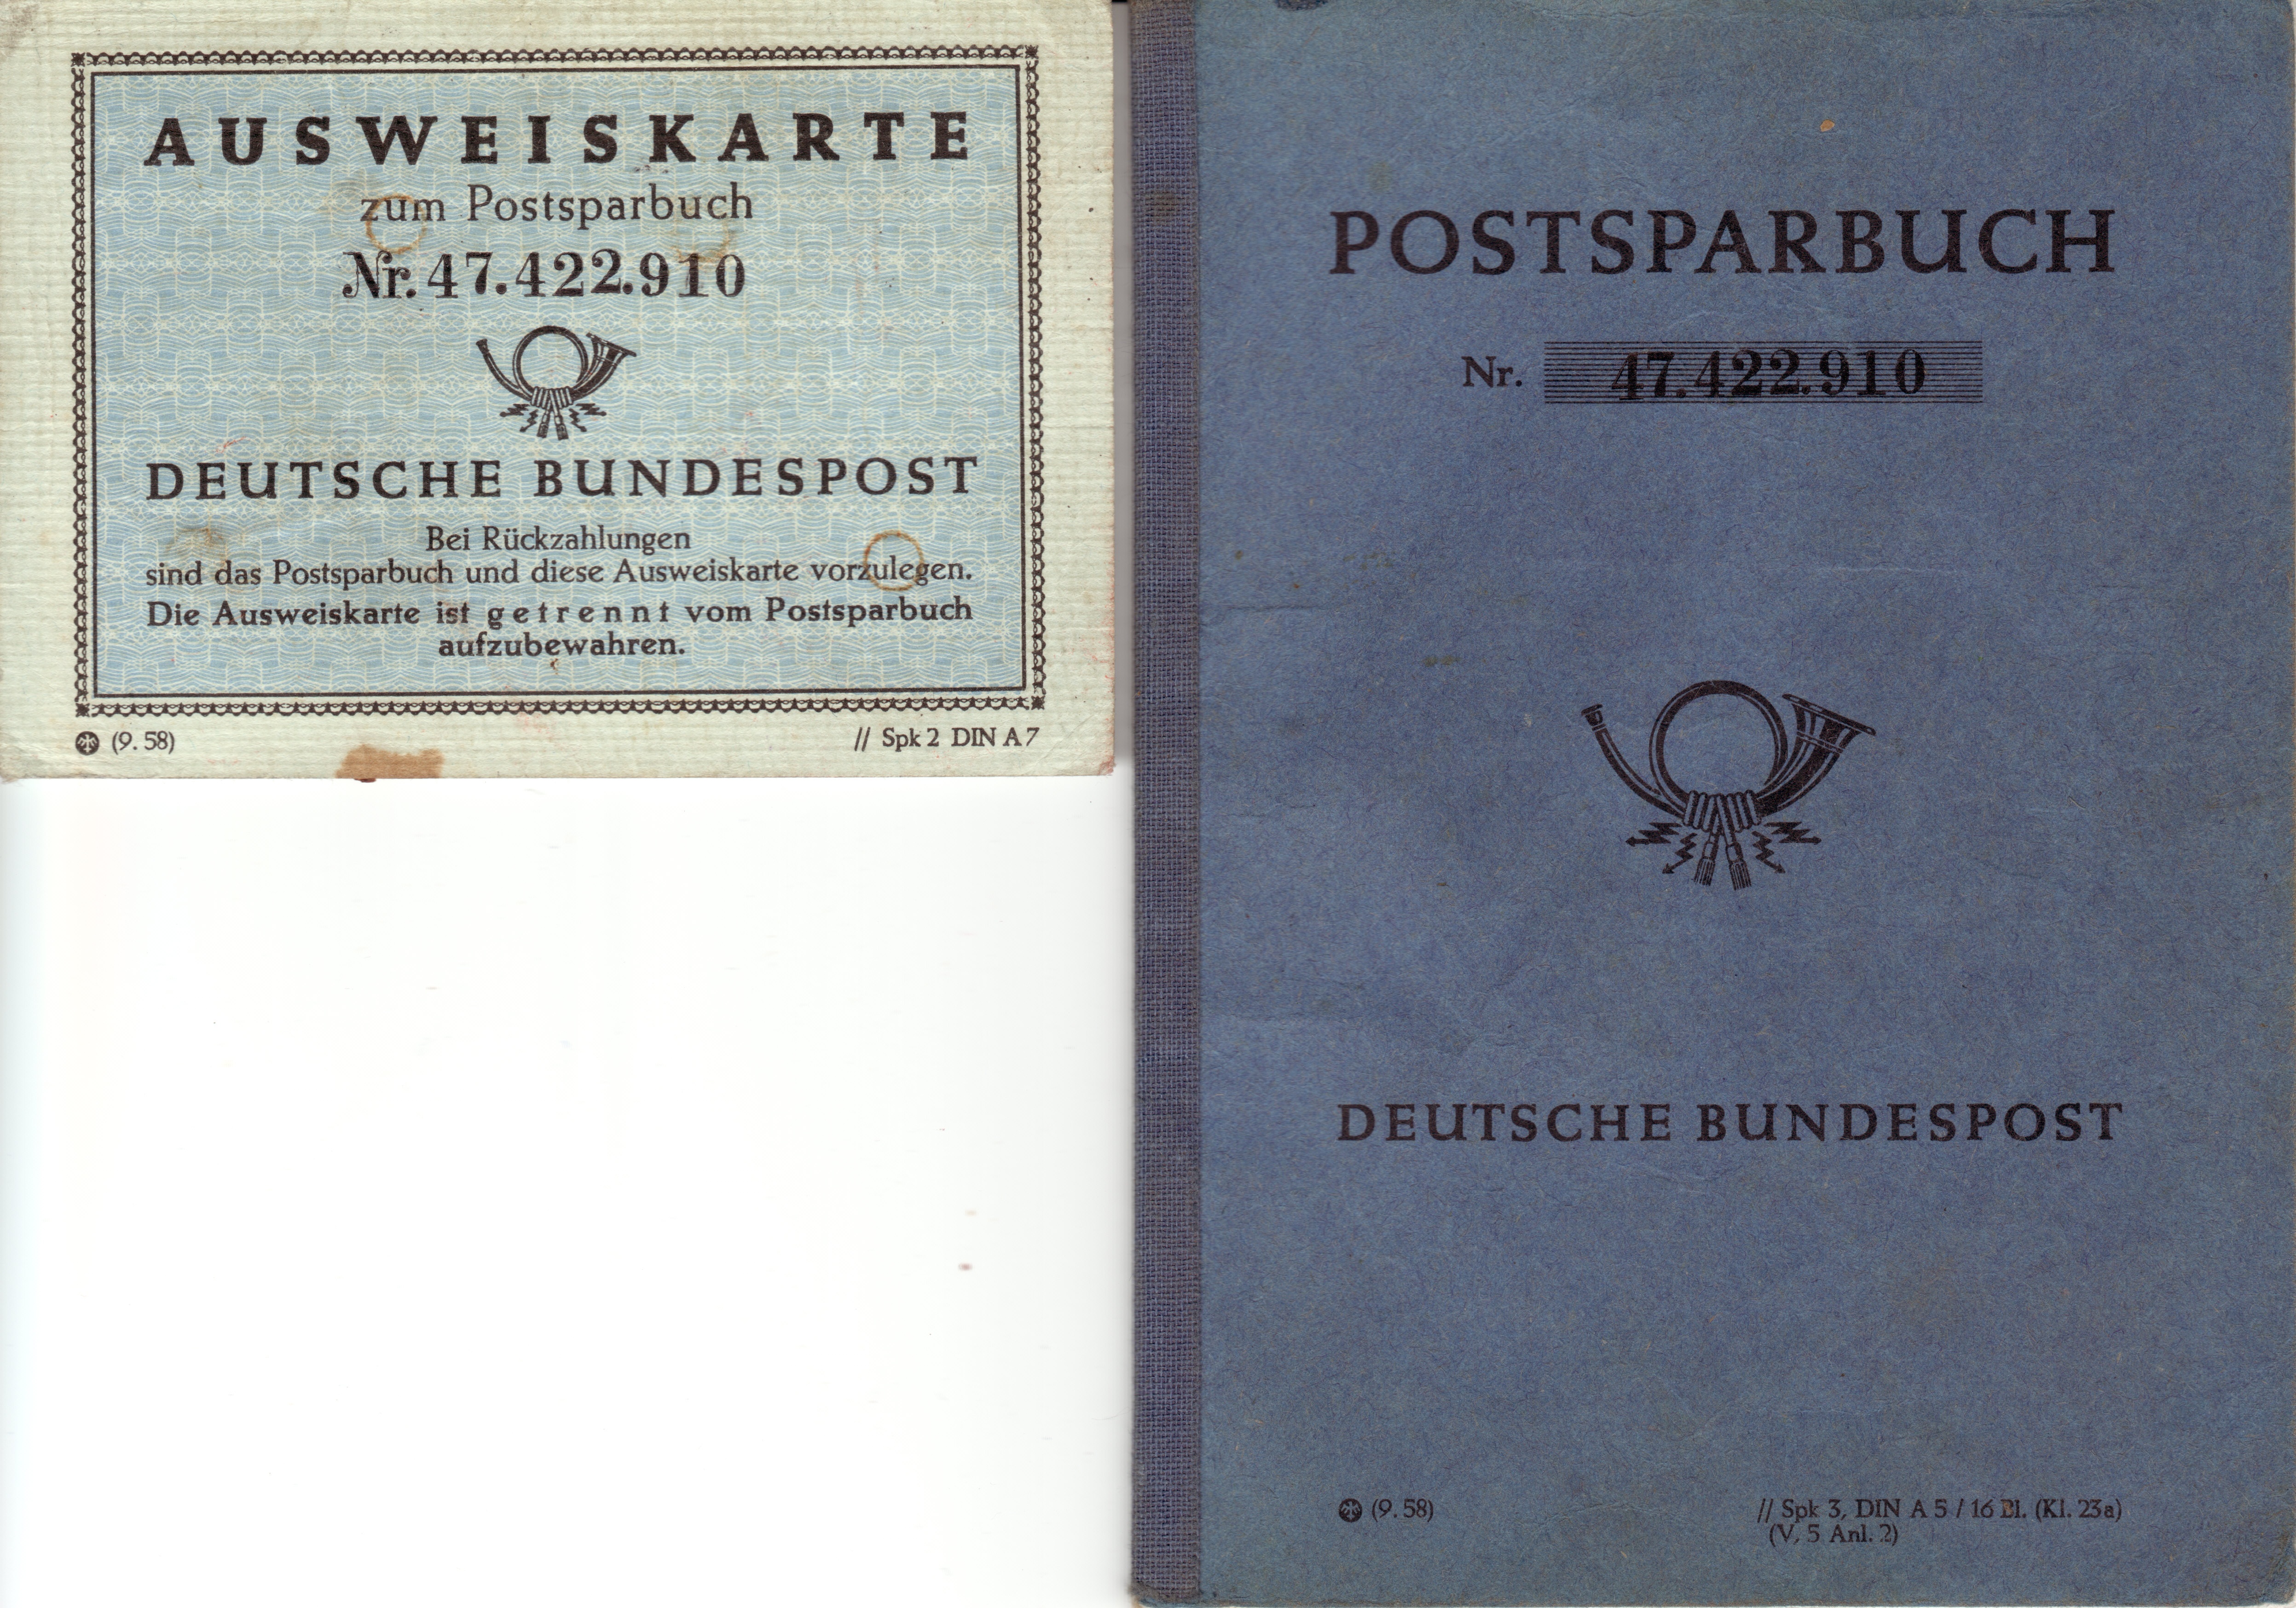
post, vintage, antique, retro, old, collection, stamp, memory, nostalgia, paper, close, label, brand, text, germany, nostalgic, german, 1958, document, past, flea market, collect, passport, collector, savings book, old time, old paper, identity document